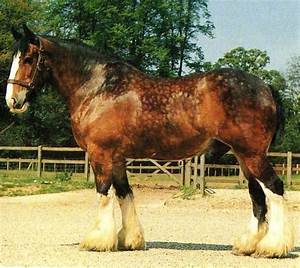
Label: horse